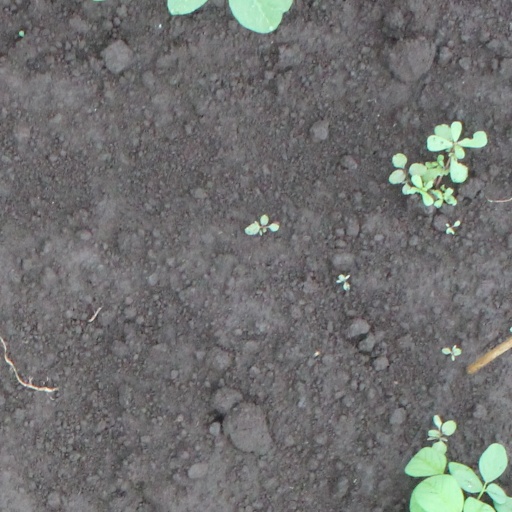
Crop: soybean